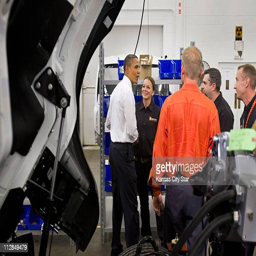
politician left spoke to a small group of workers